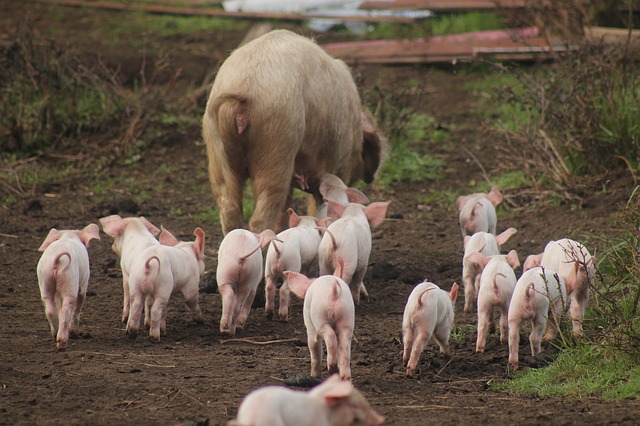
Label: sheep